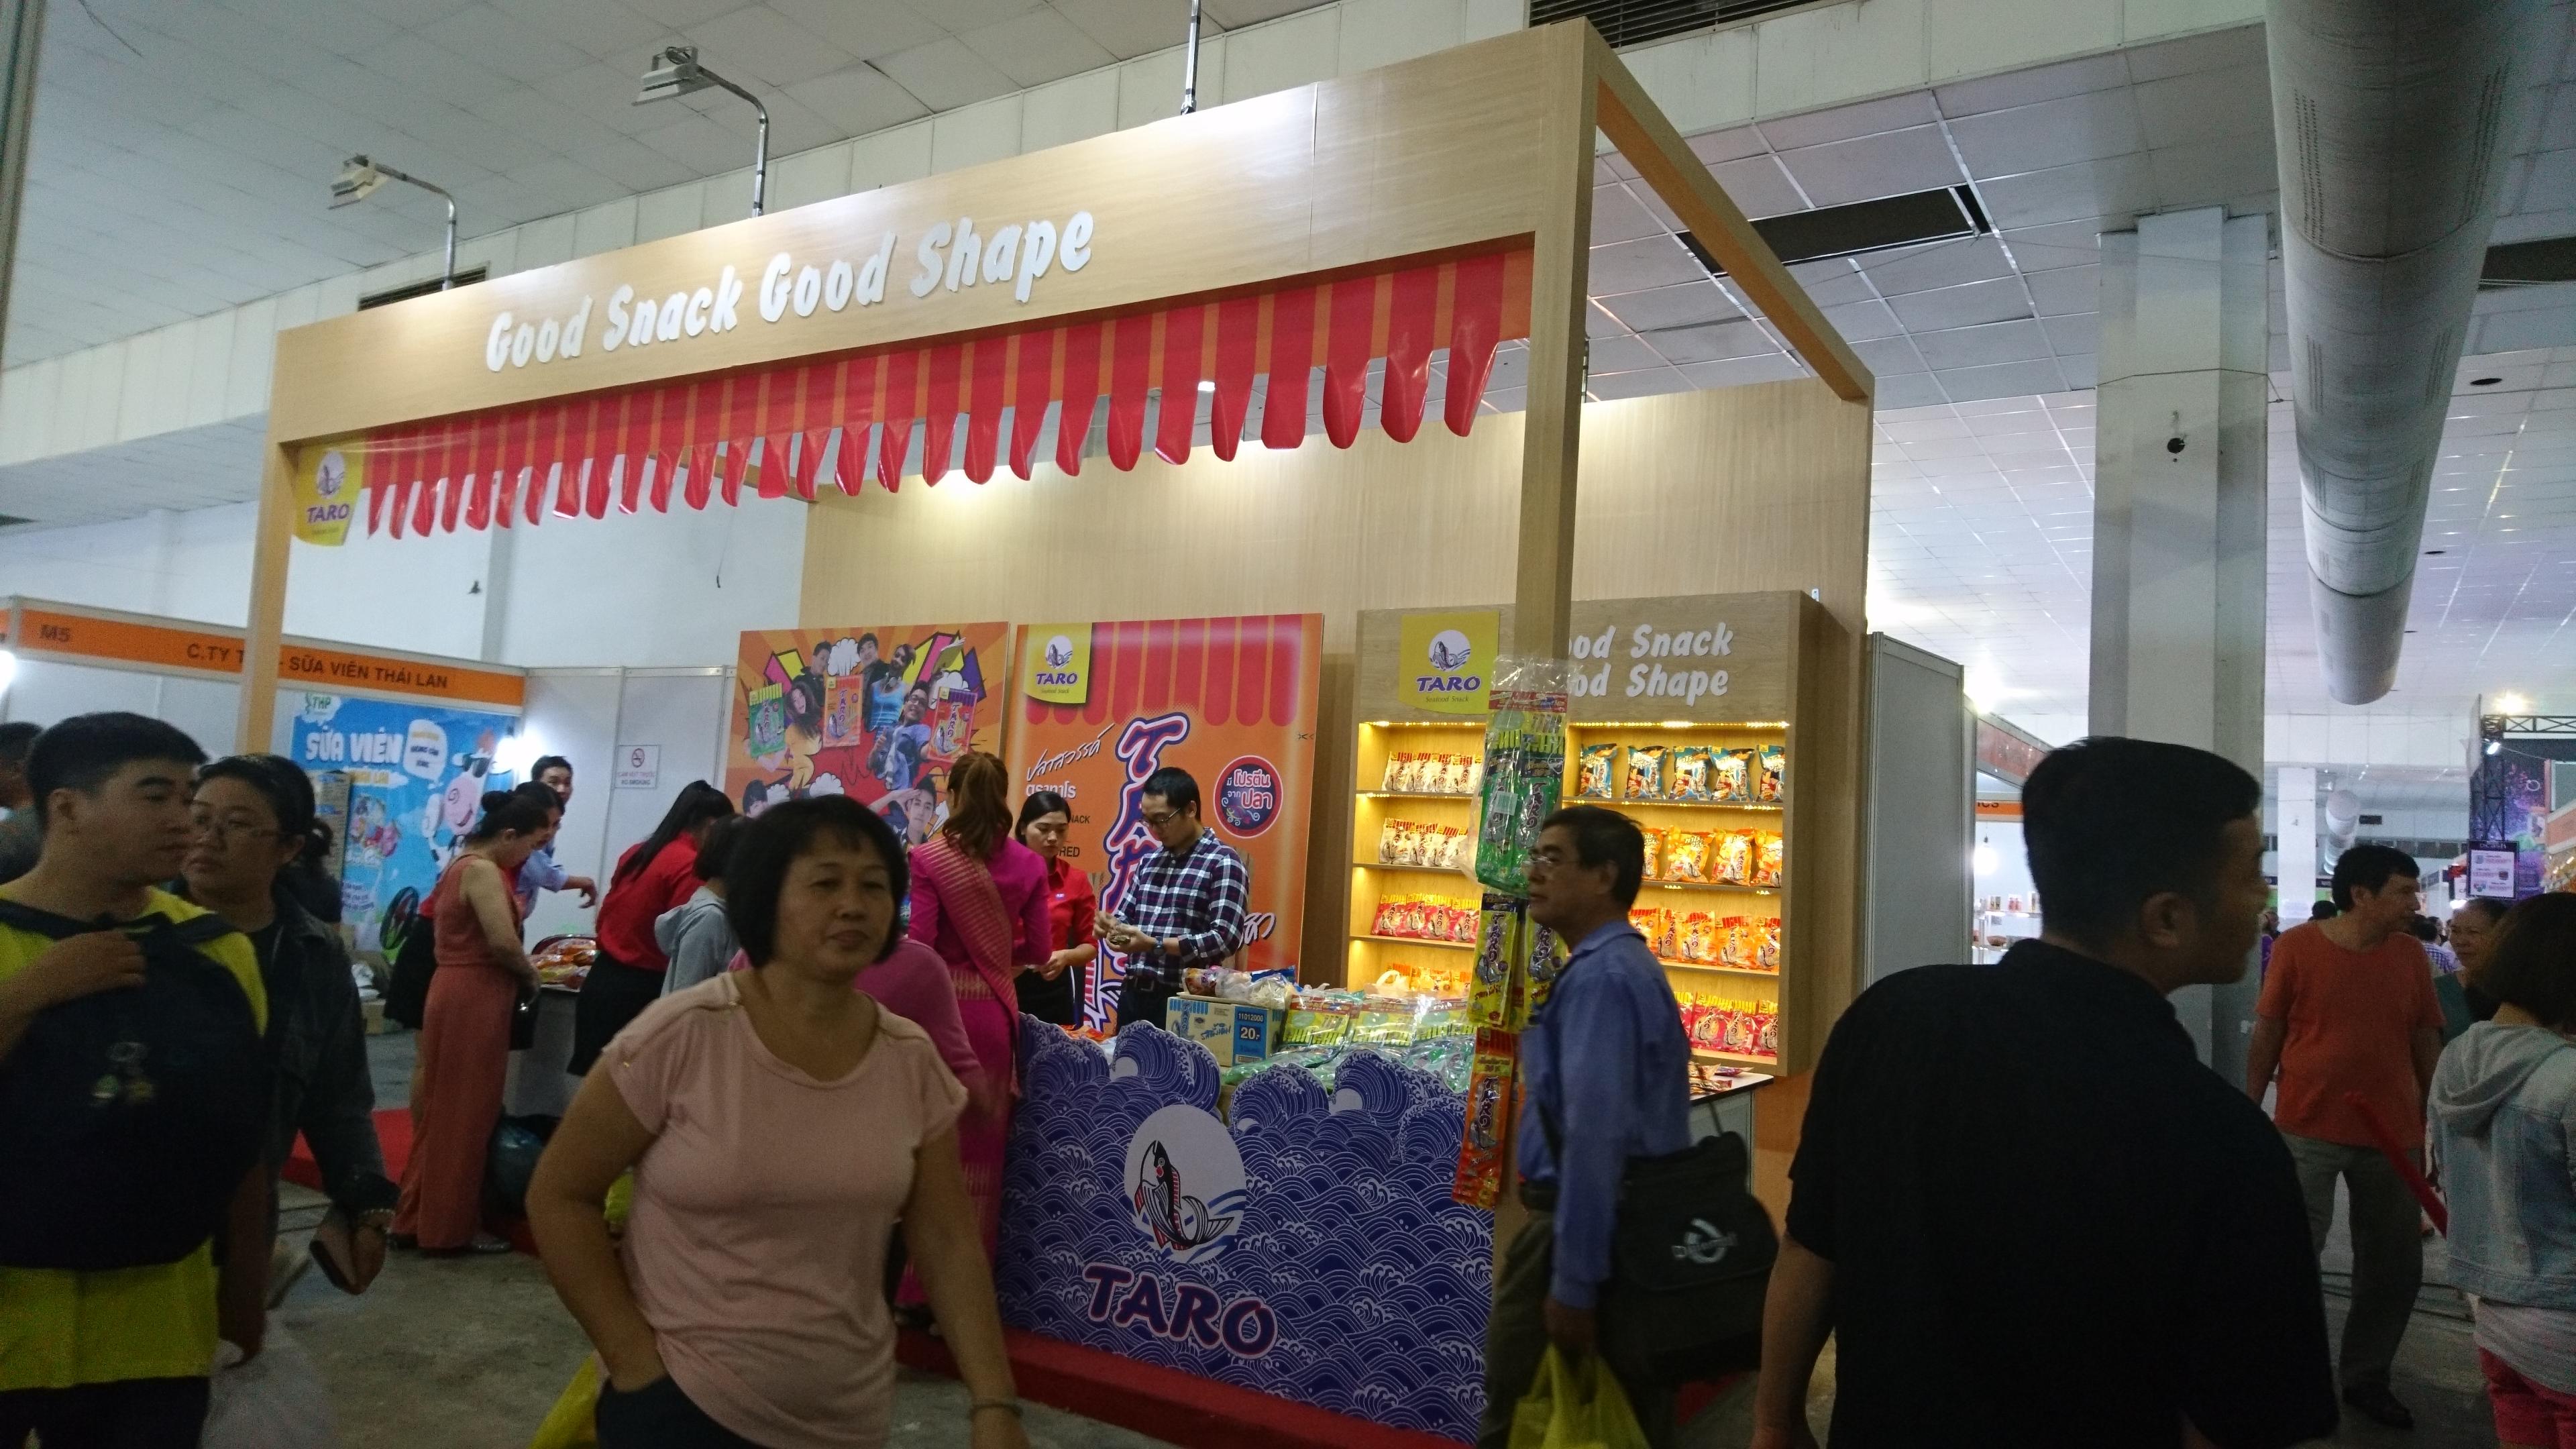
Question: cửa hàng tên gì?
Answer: cửa hàng tên taro